Dudhkomra

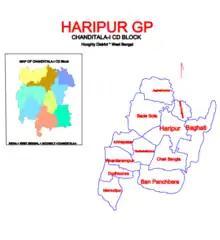
Map of Haripur GP

As per 2011 Census of India, Dudhkomra had a population of 1,692 of which 866 (51%) were males and 826 (49%) females. Population below 6 years was 160. The number of literates in Dudhkomra was 1,355 (88.45% of the population over 6 years).